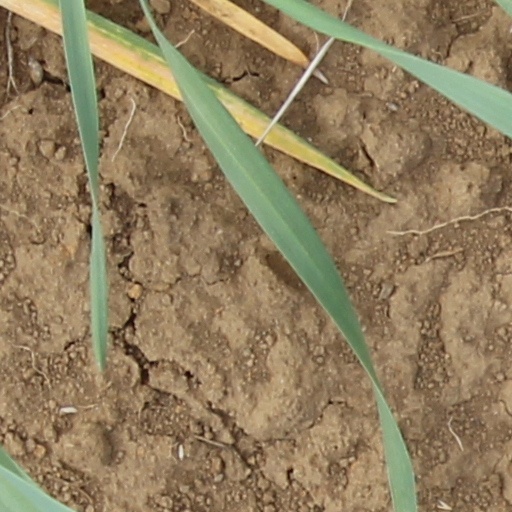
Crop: wheat